Summit railway station, Wellington Region

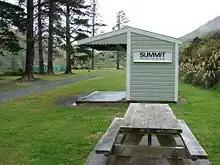
Shelter shed and picnic facilities in 2006

Summit station yard is now part of the Rimutaka Rail Trail, a public walking/cycling track that was opened on 1 November 1987. A small shelter shed was erected, and picnic facilities provided. There are the remains of some locomotives on display at the northern end of the yard, where the turntable pit can also be seen. A row of large pine trees has been planted on the downward side of the yard. The original approach curve to the northern end of the yard can still be seen.